DynCorp

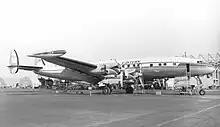
Lockheed L-1049, Oakland, 1957

California Eastern Aviation was incorporated in Delaware on January 14, 1946. It operated as a common carrier from then until 1948, flying freight between east and west coasts, one of the largest domestic freight operators of the time. Unfortunately, this was not profitable, and the company entered bankruptcy in May 1948, ceasing common carrier activities and leasing out its aircraft instead, which enabled it to exit bankruptcy in 1950. It then became an uncertificated carrier, flying for the US military. During the 1950s its California Eastern Airways division supported the Korean War, the DEW Line, US activities in the Philippines, French Indochina and maintained personnel in Tokyo, Hawaii, Wake Island, one of the largest such operators. The airline flew both Douglas DC-4s and Lockheed Constellations. In 1959, the carrier received interim certification as a supplemental air carrier at which time it had two divisions (the airline operation and Flight Training) and two subsidiaries, Land-Air and Air Carrier Service Corp. Land-Air held contracts performing instrumentation and R&D activities at White Sands Missile Range. In 1960, California Eastern sold its airline operations to President Airlines.